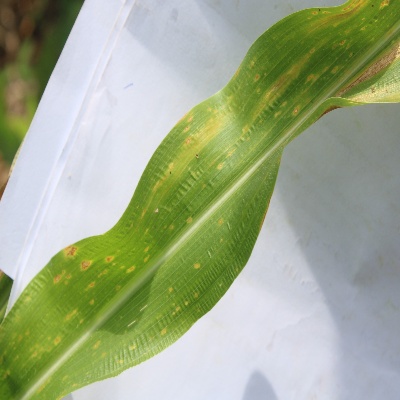
Crop: Maize
Condition: leaf blight